J. C. Huffman

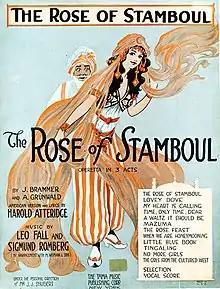
Sheet music cover for "The Rose of Stamboul" (1922)

In the 1920s Huffman staged or directed many operettas for the Shuberts. These included "The Rose of Stamboul" (1922), "My Maryland" (1927), "The Circus Princess" (1927) and "Countess Maritza" (1928).